Hawker Sea Fury

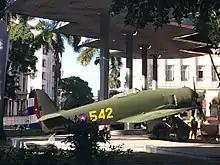
Cuban Sea Fury FB.11 at the Museum of the Revolution in Havana

In pre-emptive attacks on 15 April, two Sea Furies were destroyed on the ground, one at Ciudad Libertad and one in a hangar near Moa. During the ensuing aerial combat, a single airborne Sea Fury was lost during the Invasion.